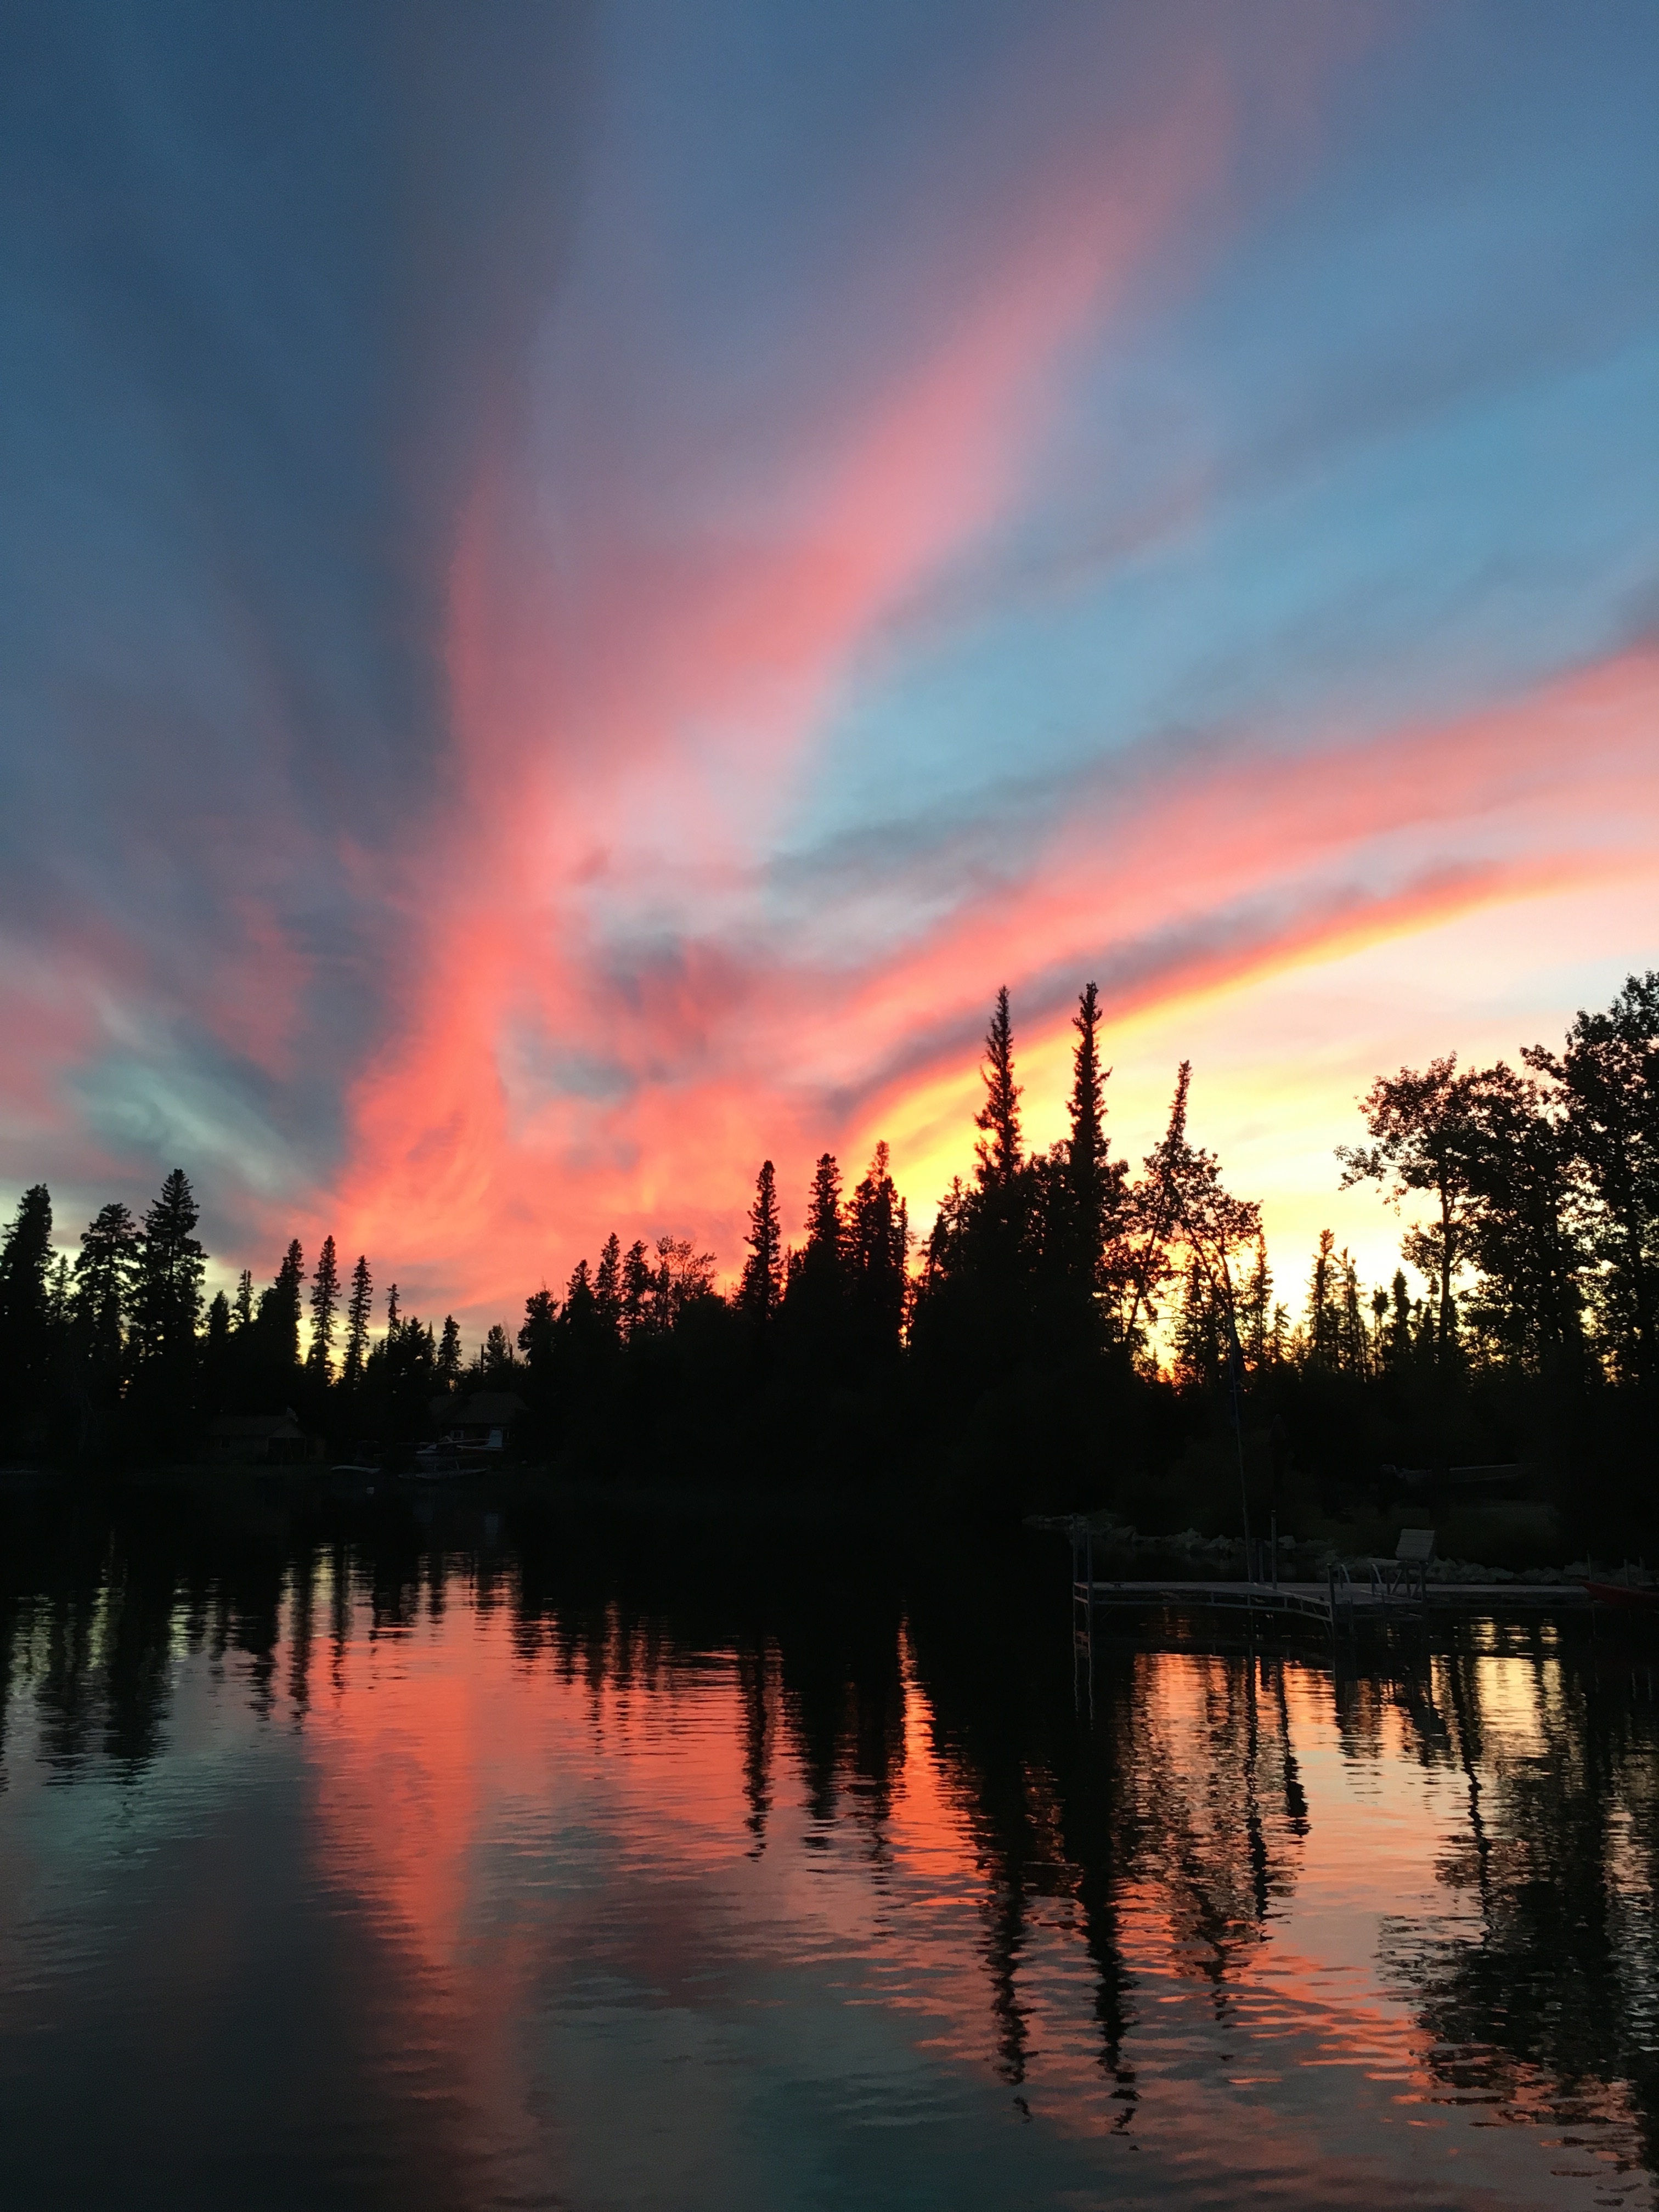
landscape, water, nature, silhouette, light, cloud, sky, sunrise, sunset, sunlight, morning, dawn, river, dusk, evening, reflection, clouds, afterglow, meteorological phenomenon, red sky at morning